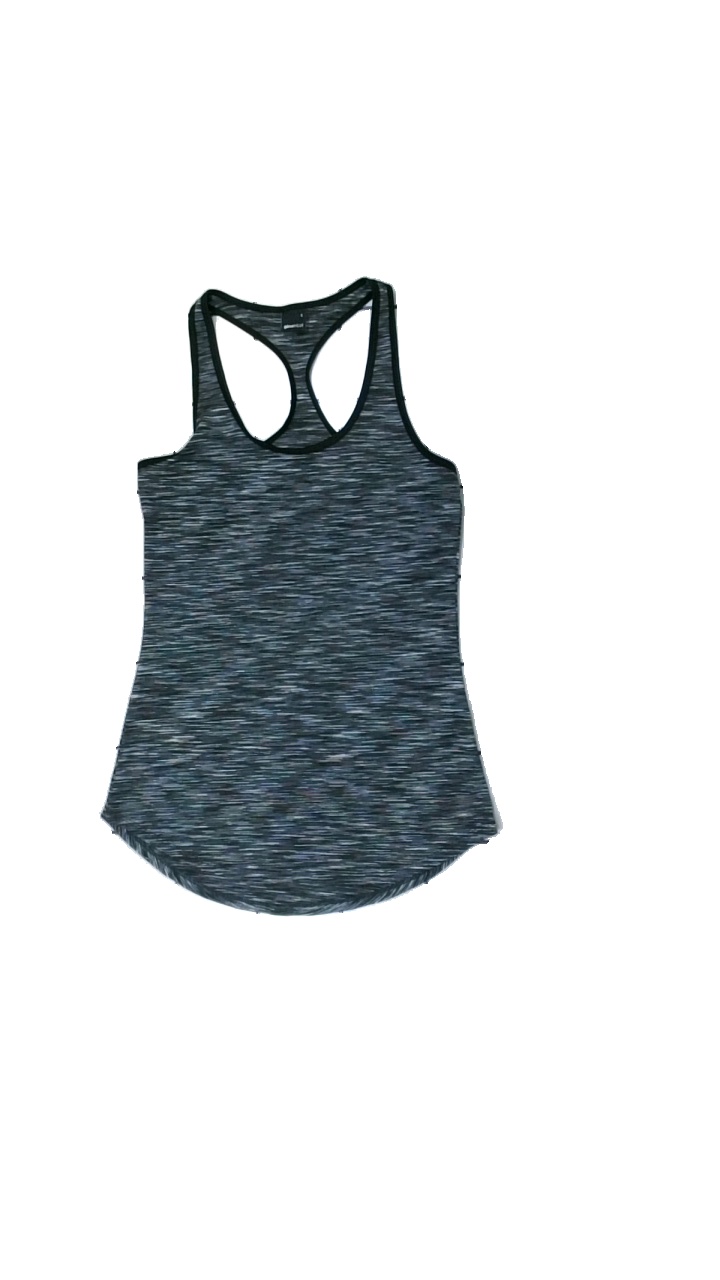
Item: Tank Top (Ladies)
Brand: Gina Tricot
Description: "randig"/"streckig" träningslinne, mycket nopprigt nedtill
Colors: Black, White
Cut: Regular
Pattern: Striped
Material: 100% polyester
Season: Summer
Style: Sports
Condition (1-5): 2
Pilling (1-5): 2
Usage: Export
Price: <50